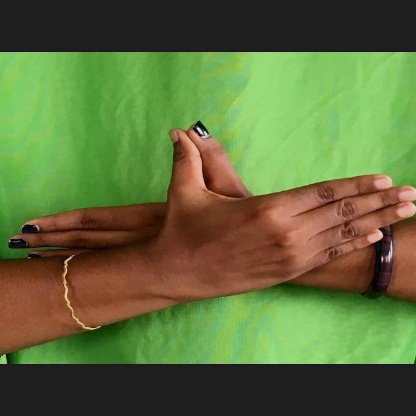
Mudra: Garuda